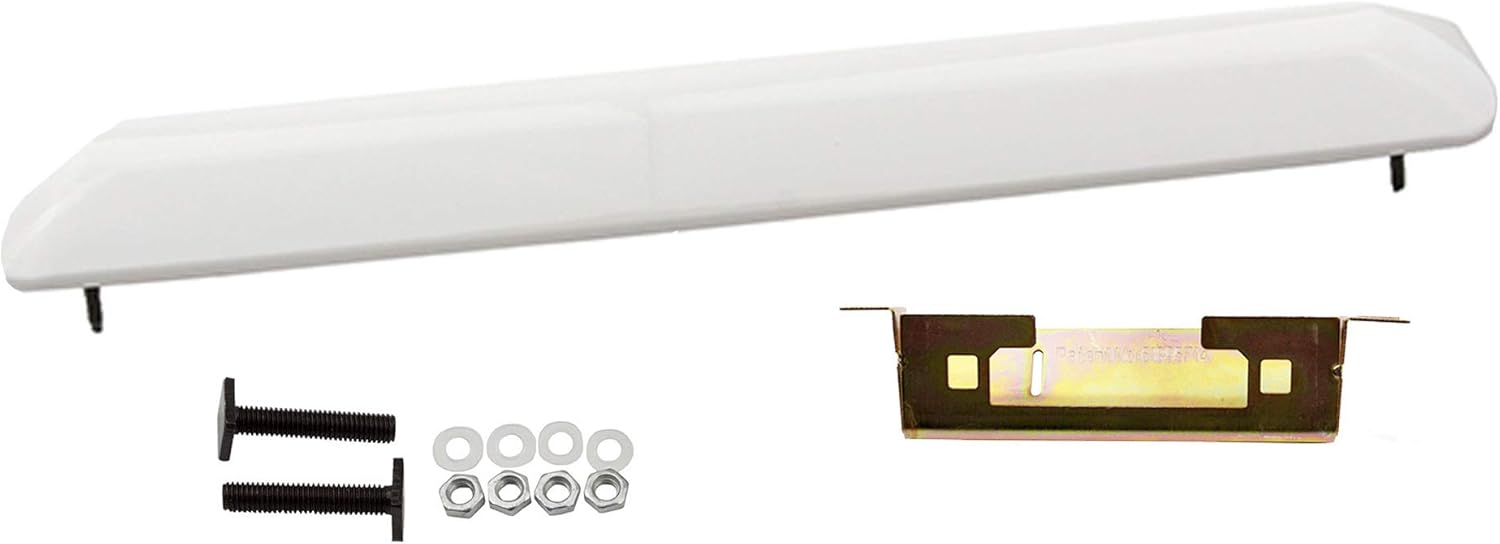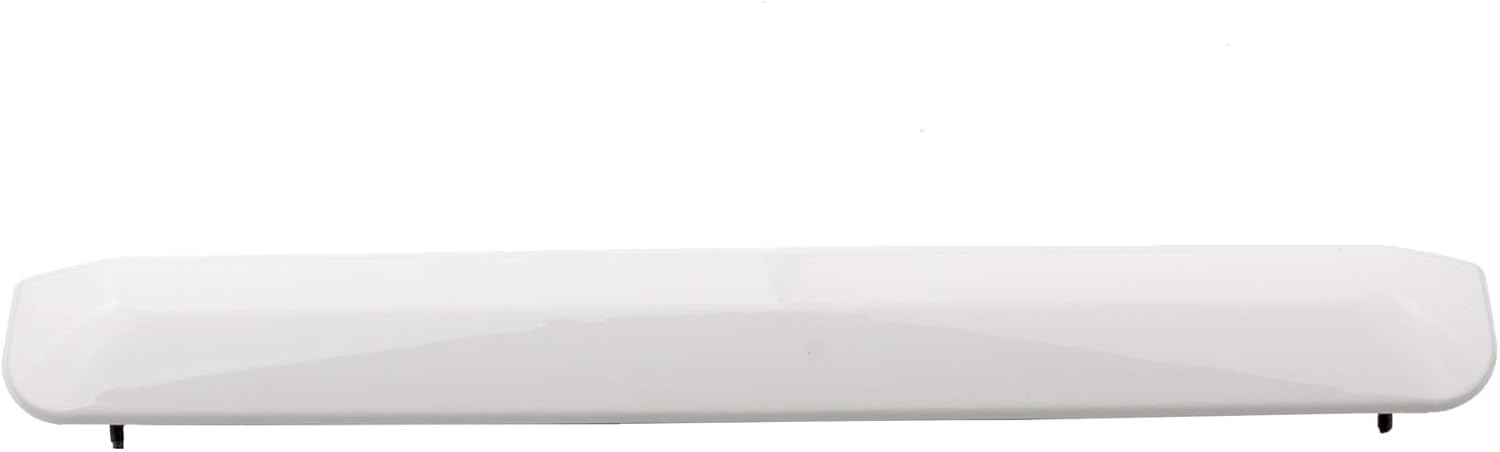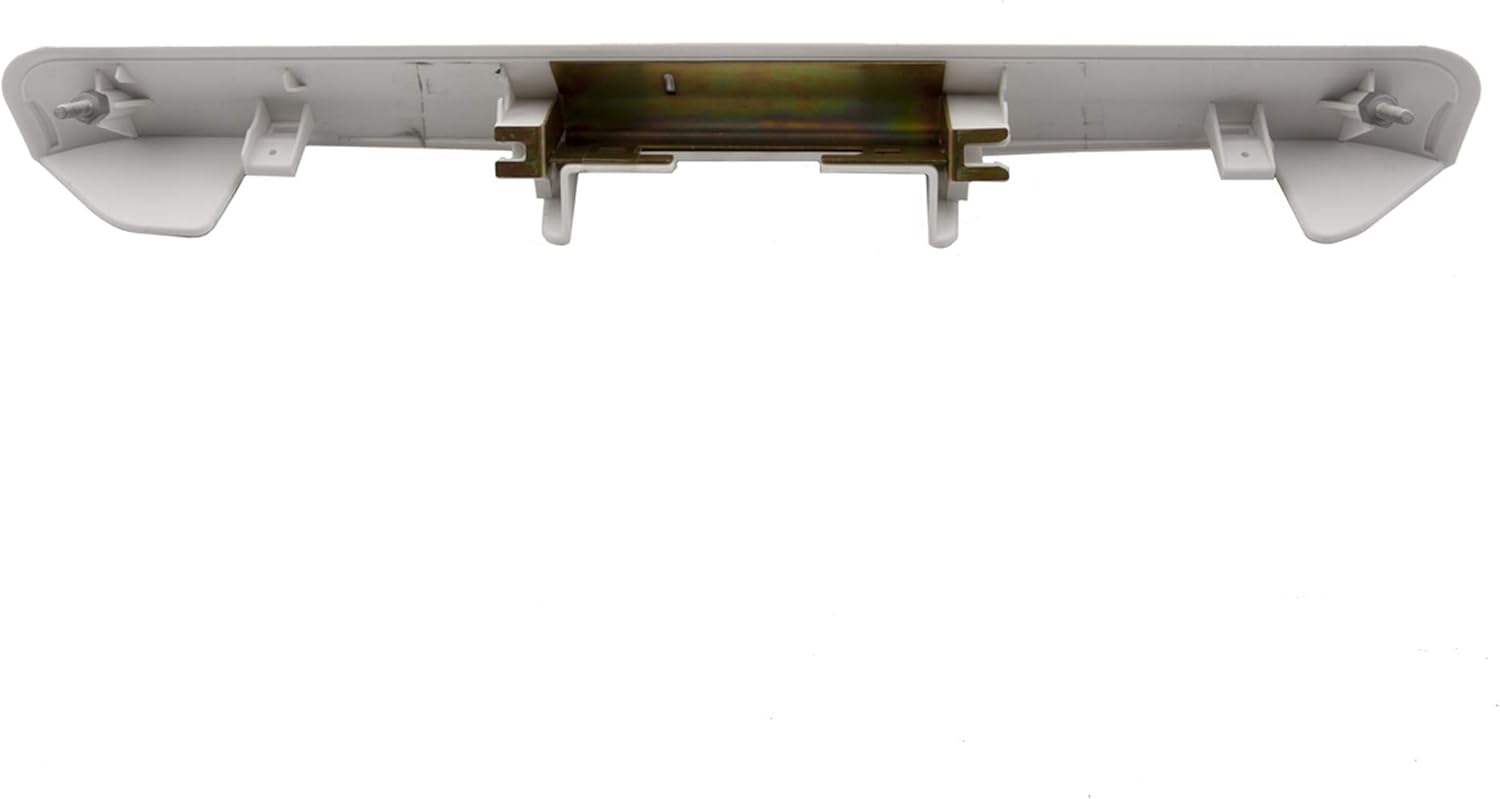
Advance Ignition Compatible with Scion White 2004-2006 xB Upgraded Liftgate Tailgate Handle Garnish Hatch Polar 068 2004 2005 2006
Category: Automotive
Brand New Upgraded Invention / Improvement Liftgate Hatch Garnish & Metal bracket Hardware Kit BACKGROUND OF THE INVENTION A class law action suit was made against Compatible with Toyota/Scion 2005 to 2011 Toyota Scion xB and tC models because of the rear hatch door handle was breaking constantly. Compatible with Scion xB's from 04-06 rear hatch door handle lift point is made out of plastic and breaks over time as the plastic gets weaker. The present invention is an improved the design of the original hatch handle by adding a second metal piece to reinforce support where it usually breaks. This improved design will make the rear hatch door handle to last. Part Number: 7681152122B0 Color : 068 Polar White Position??Rear Compatible with: 2004-2006 Scion xB 1.5L Warranty : 1 Year unlimited miles. Discount shipping on multiple items, please contact us for details Compatibility info provided only for US models.Note: Please Verify Color Code Of Your Car Before Purchase. (Located On Vin# Sticker)
Features: Exceptional Quality: Our product is made with superior materials, guaranteeing longevity and durability. Rely on its high-quality construction for a reliable and long-lasting solution for your Scion xB. | Enhanced Design: Unlike the original hatch handle design that is prone to breaking over time, our product features an improved design. We have added a second metal piece to reinforce the support where it typically weakens and breaks. With this enhanced design, you can expect our rear hatch door handle to withstand the test of time. | Painted to Match OEM Color: The hatch handle available is painted to match the original equipment manufacturer (OEM) color of the vehicle. Please match the color code to your vehicle by looking at your VIN sticker on the door. Example: C/TR (Code) | Fast Processing and Shipping: We understand the importance of prompt service, which is why we prioritize processing and shipping your order in just one business day. With our efficient order fulfillment, you can expect to receive your product swiftly, minimizing any delays or inconvenience. | Unwavering Commitment to Customer Satisfaction: Our commitment to you is unparalleled. We strive to ensure that you are not only satisfied but delighted with the quality and efficiency of our service. Rest assured that we go above and beyond to address any concerns or issues, aiming to exceed your expectations and earn your complete satisfaction.